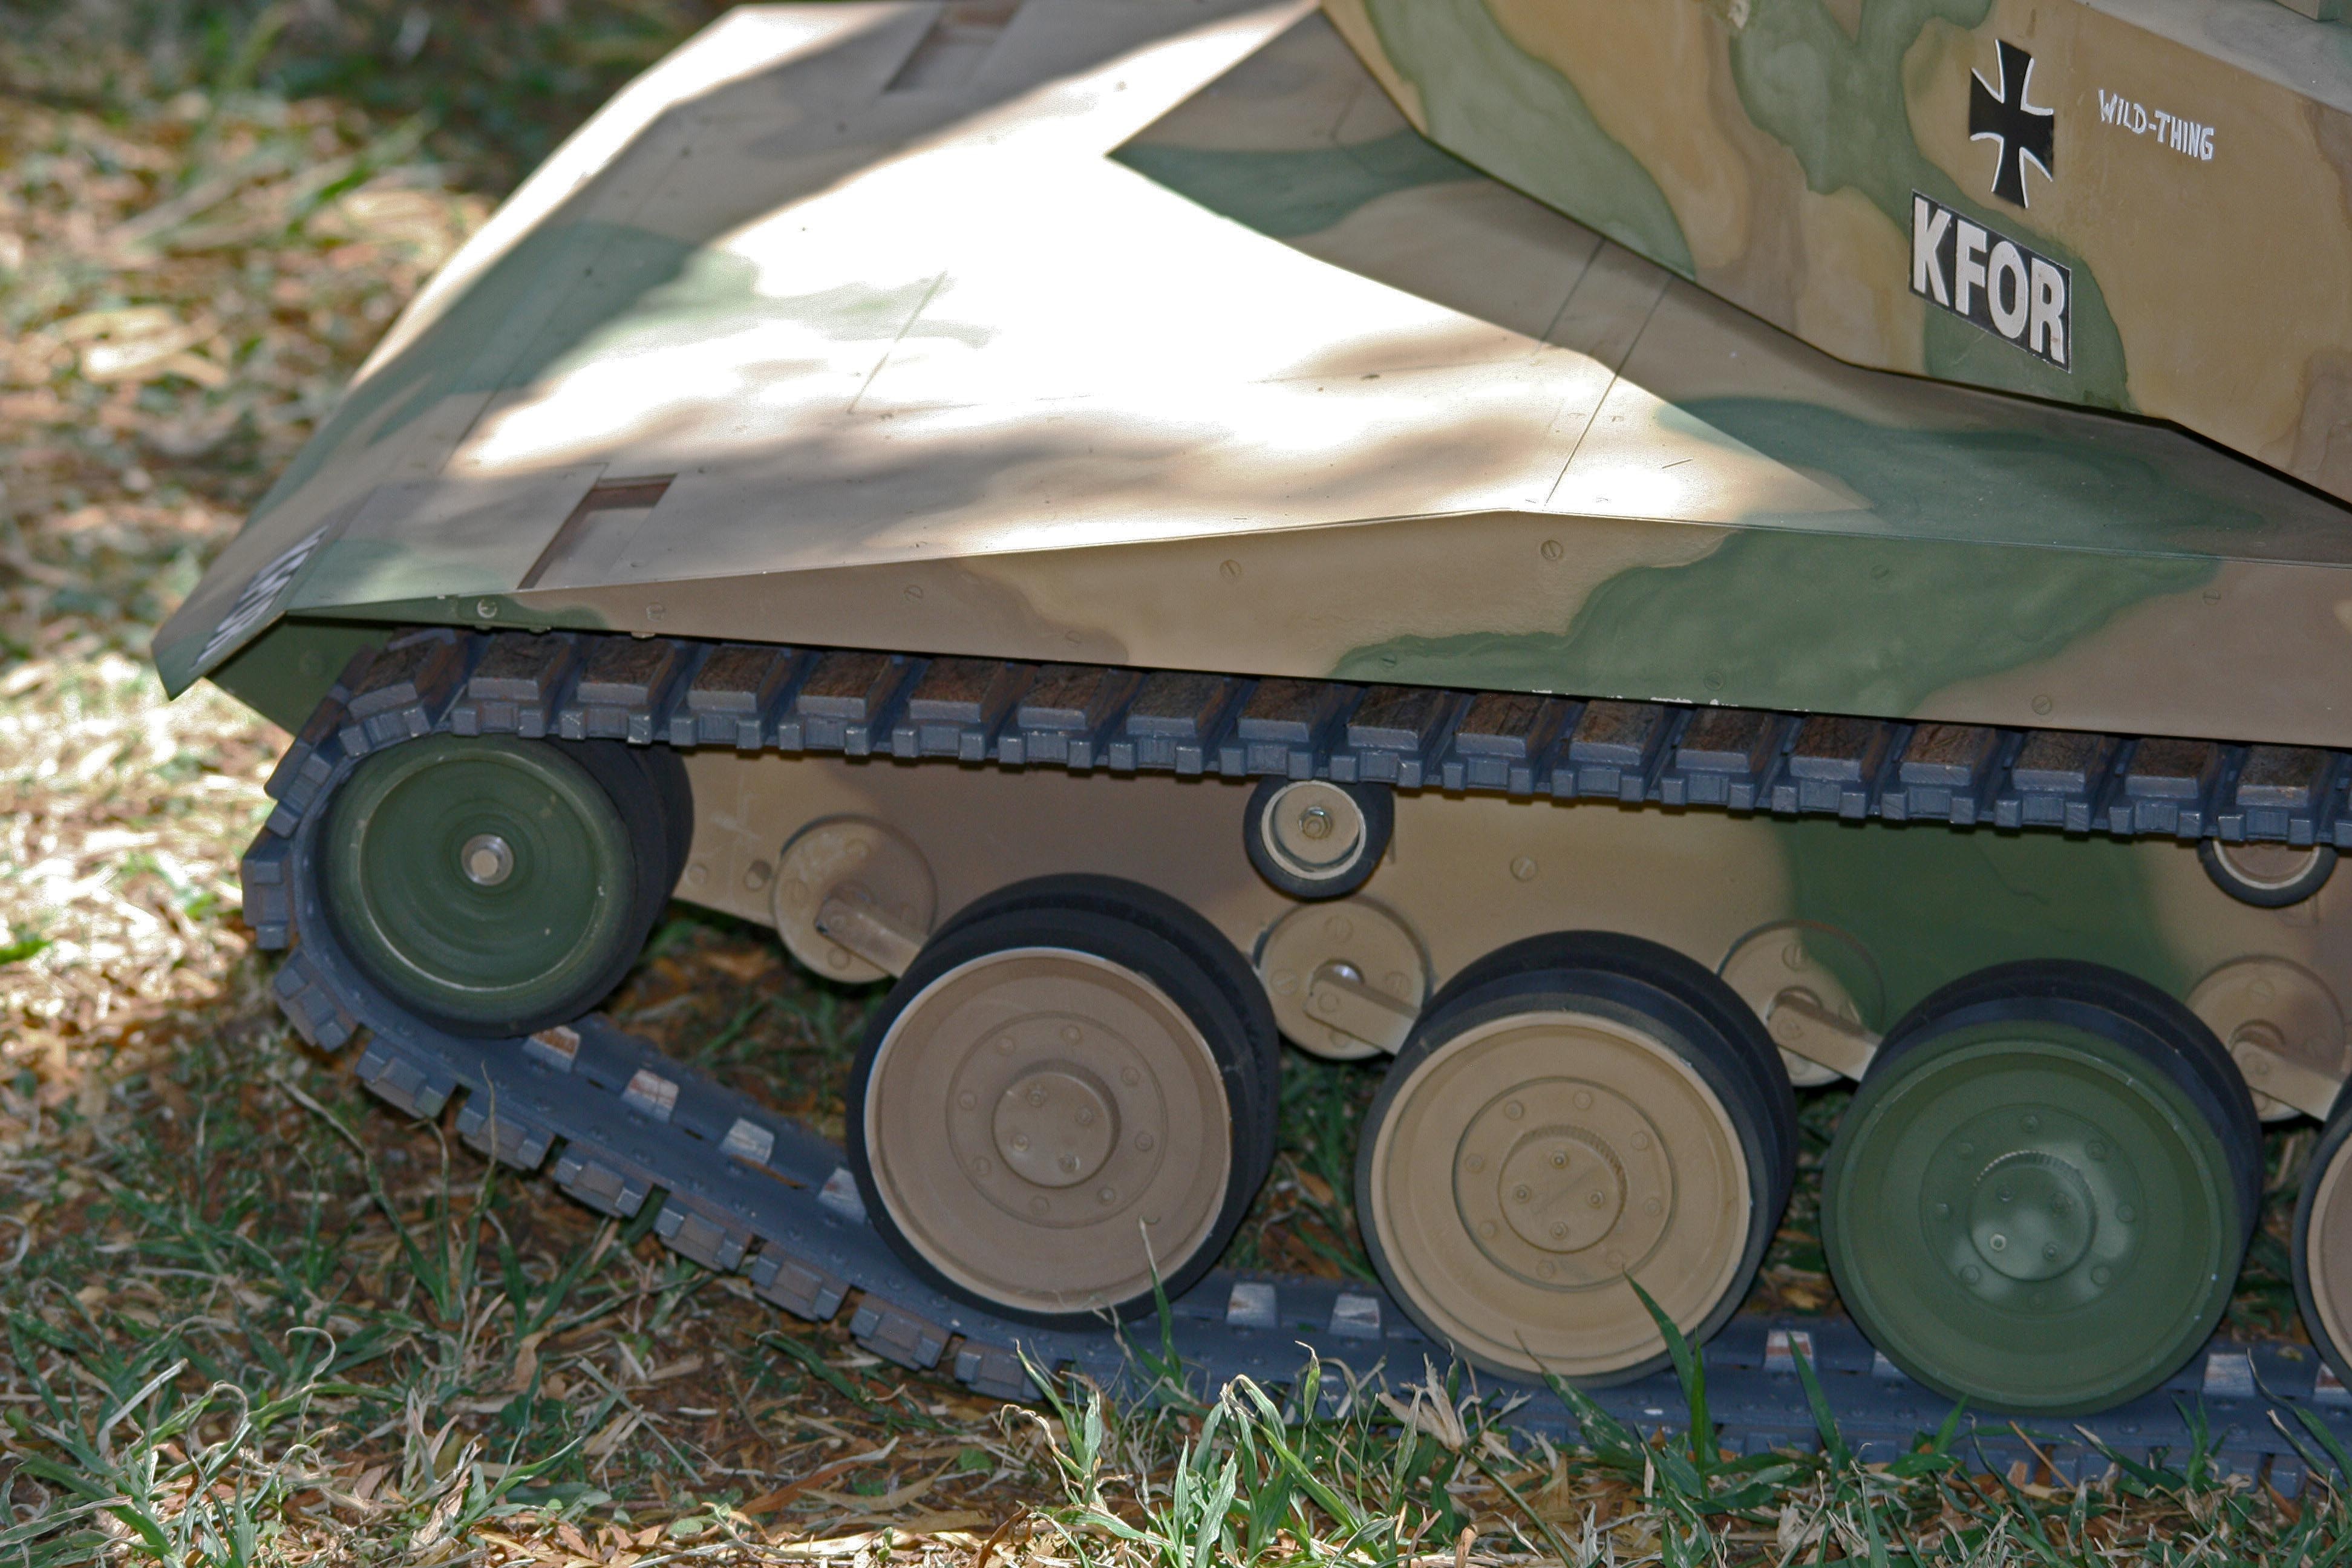
military, model, vehicle, skill, leopard, tank, detail, authentic, handwork, artistry, military vehicle, combat vehicle, german tank model, a 7, scratch built, radio controlled